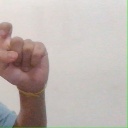
अक्षर: इ